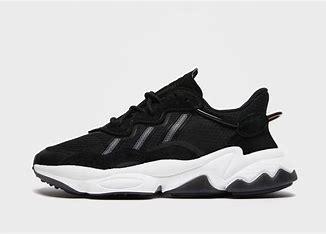
Brand: adidas
Model: Ozweego Athletic